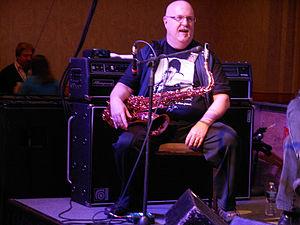
Tom Scott est un saxophoniste et compositeur de jazz et aussi acteur américain né le 19 mai 1948 à Los Angeles, Californie. Il était un membre des Blues Brothers et le meneur du groupe de jazz fusion L.A. Express.